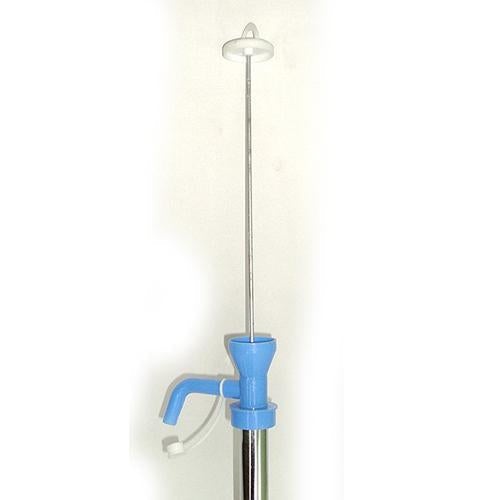
Stainless Steel Kitchen Manual Hand Oil Pump
Stainless Steel Oil Pump / Kitchen Oil Pump / Manual Hand Oil Pump Dispensing oil can be a tough job in the kitchen, but now with the introduction of the oil pump, there are no more worries about those working in the kitchen. Body, features of the oil pump are its body which is resistant to all sorts of scratches and damages. This envisages the fact that the oil pump can be used for a very long time. Highly Versatile, The oil pump is an unbreakable oil pump possessing great versatility. It can be used in the form of an oil dispenser and at the same time it can also carry out the job of blending and chopping various ingredients in the kitchen. Specification Weight : 300g Colour : Multi Size : 28x12x3cm Usage : Oil Type : Oil Pump Product included : 1 pcs oil pump *Physical Dimension* Volu. Weight (Gm) :- 682 Product Weight (Gm) :- 135 Ship Weight (Gm) :- 682 Length (Cm) :- 40 Breadth (Cm) :- 14 Height (Cm) :- 6
Brand: LUTHFA STORE
Category: Home & Garden > Kitchen & Dining > Kitchen Tools & Utensils > Oil & Vinegar Dispensers > Oil Dispensers